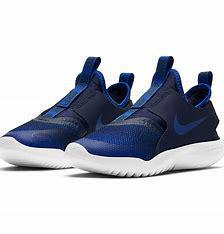
Brand: Nike
Model: Flex Runner 2